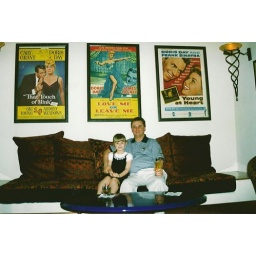
Kirsty (aged 6) and Keith Wilding on his 40th birthday. Doris Day's Film posters on the wall in the bar area.